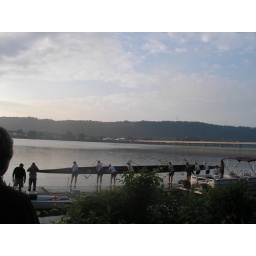
They make placing the boat in the water look so easy!